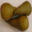
Label: pear